Contrast-enhanced ultrasound

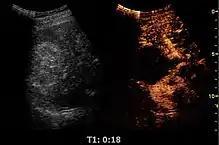
Contrast-enhanced renal ultrasonograph, showing a renal cell carcinoma successfully treated with thermal ablation, as no contrast enhancement is seen

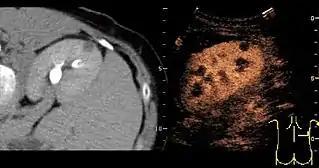
Unspecific cortical lesion on CT is confirmed cystic and benign with contrast-enhanced renal ultrasonography using image fusion.

Contrast-enhanced ultrasound (CEUS) is the application of ultrasound contrast medium to traditional medical sonography. Ultrasound contrast agents rely on the different ways in which sound waves are reflected from interfaces between substances. This may be the surface of a small air bubble or a more complex structure. Commercially available contrast media are gas-filled microbubbles that are administered intravenously to the systemic circulation. Microbubbles have a high degree of echogenicity (the ability of an object to reflect ultrasound waves). There is a great difference in echogenicity between the gas in the microbubbles and the soft tissue surroundings of the body. Thus, ultrasonic imaging using microbubble contrast agents enhances the ultrasound backscatter, (reflection) of the ultrasound waves, to produce a sonogram with increased contrast due to the high echogenicity difference. Contrast-enhanced ultrasound can be used to image blood perfusion in organs, measure blood flow rate in the heart and other organs, and for other applications.